Soft!

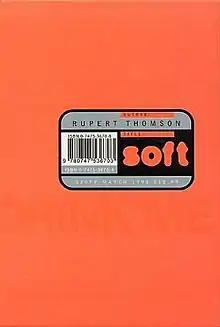
First edition cover

In the novel, the protagonists acting as participants in a sleep experiment and find themselves the unwitting word-of-mouth advertisers of 'Kwench!', a new soft drink.